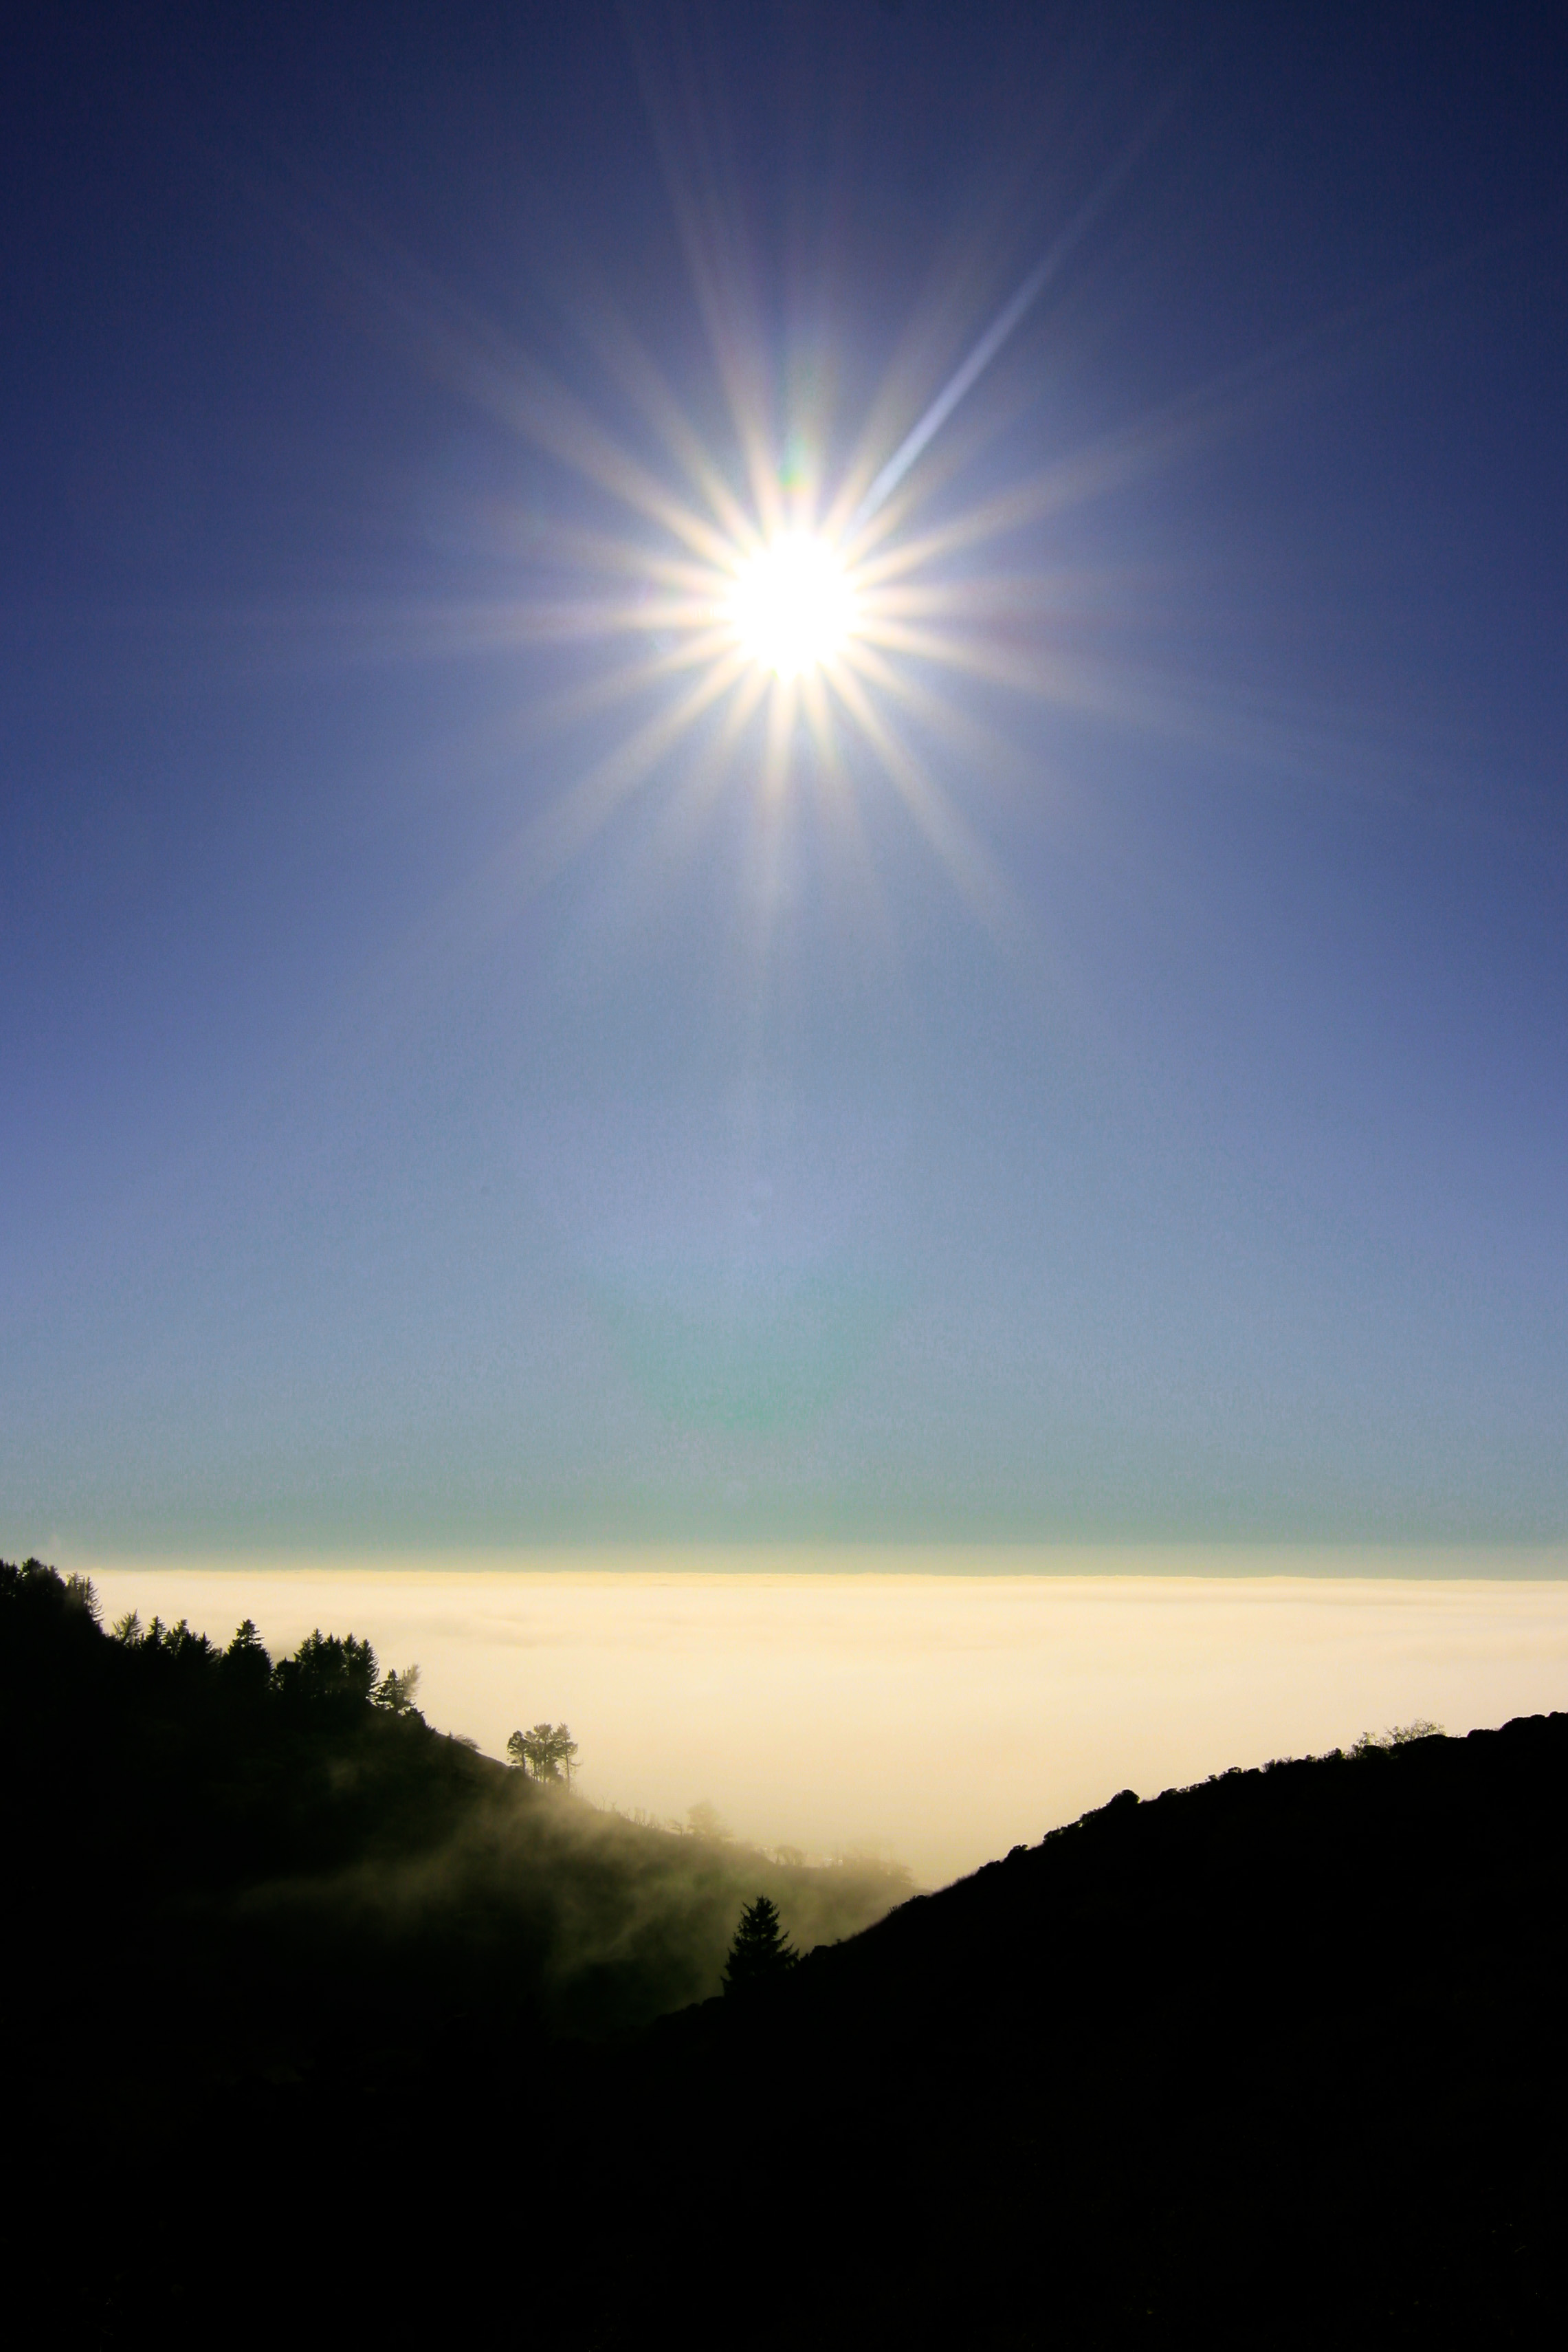
sea, horizon, light, cloud, sky, sun, fog, sunrise, sunset, sunlight, morning, dawn, atmosphere, dusk, evening, astronomical object, atmospheric phenomenon, atmosphere of earth